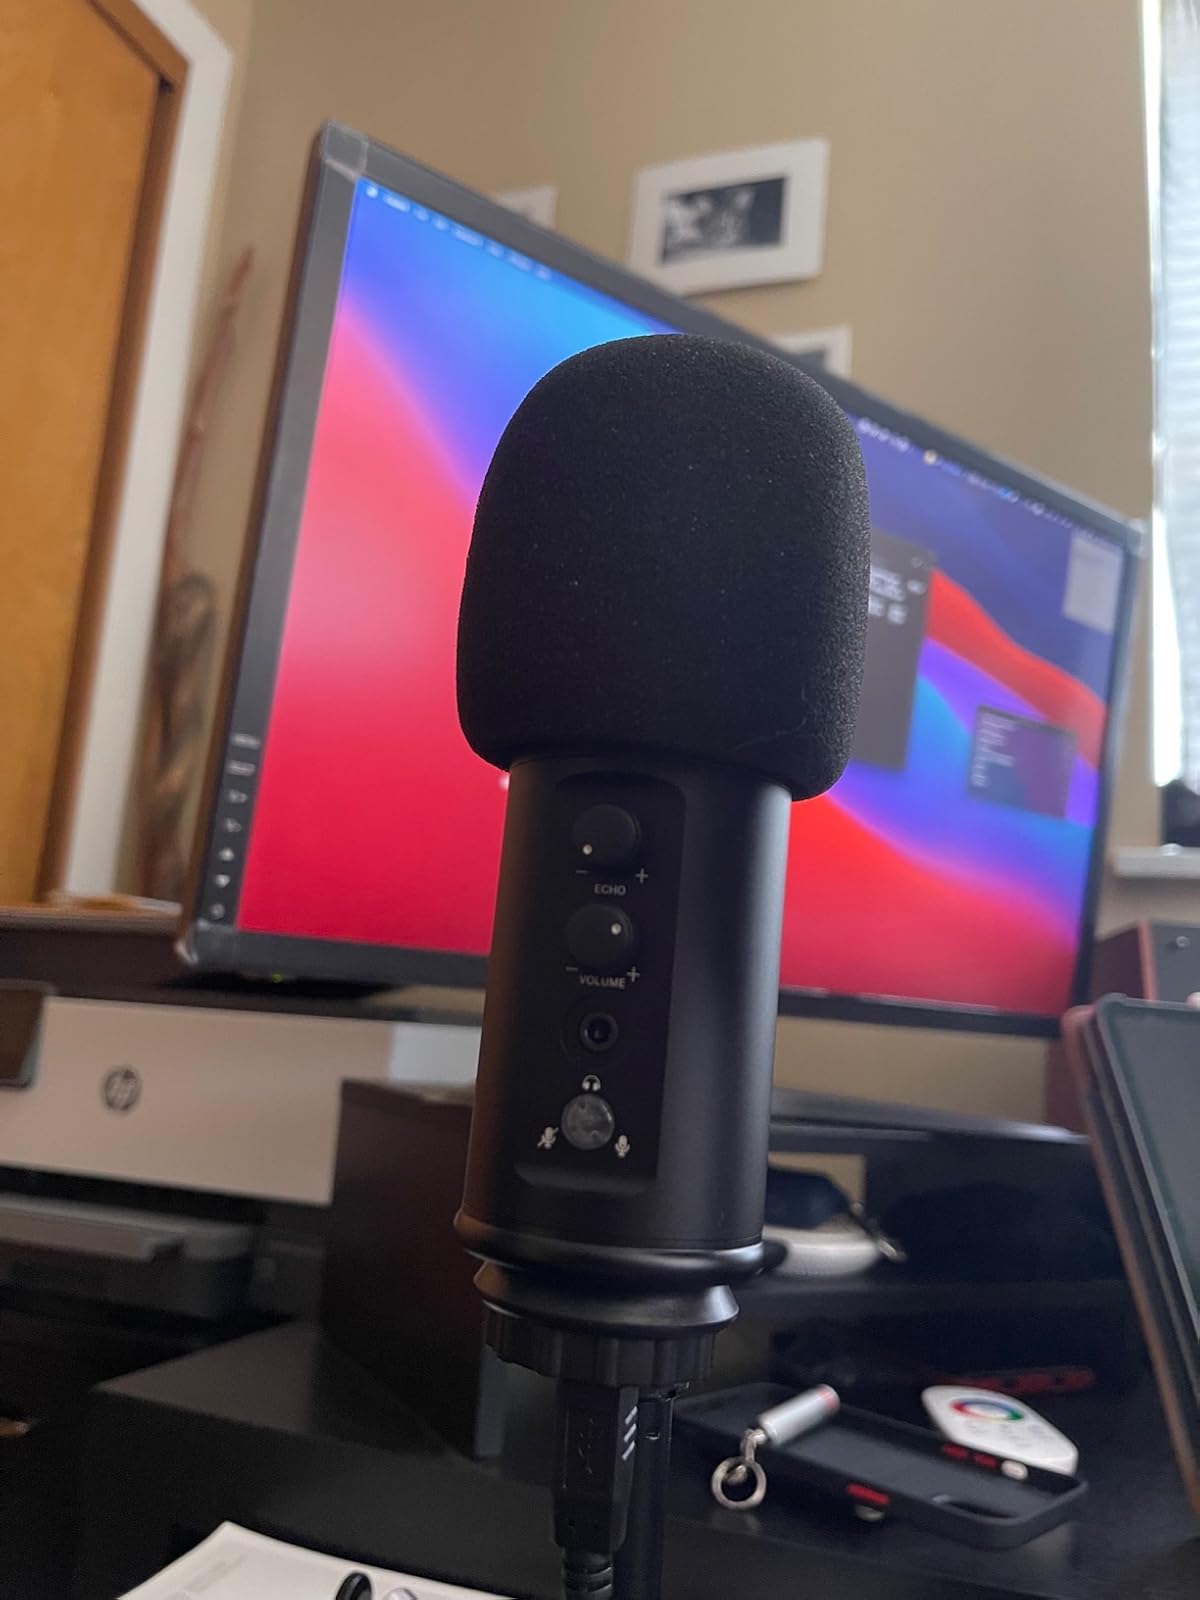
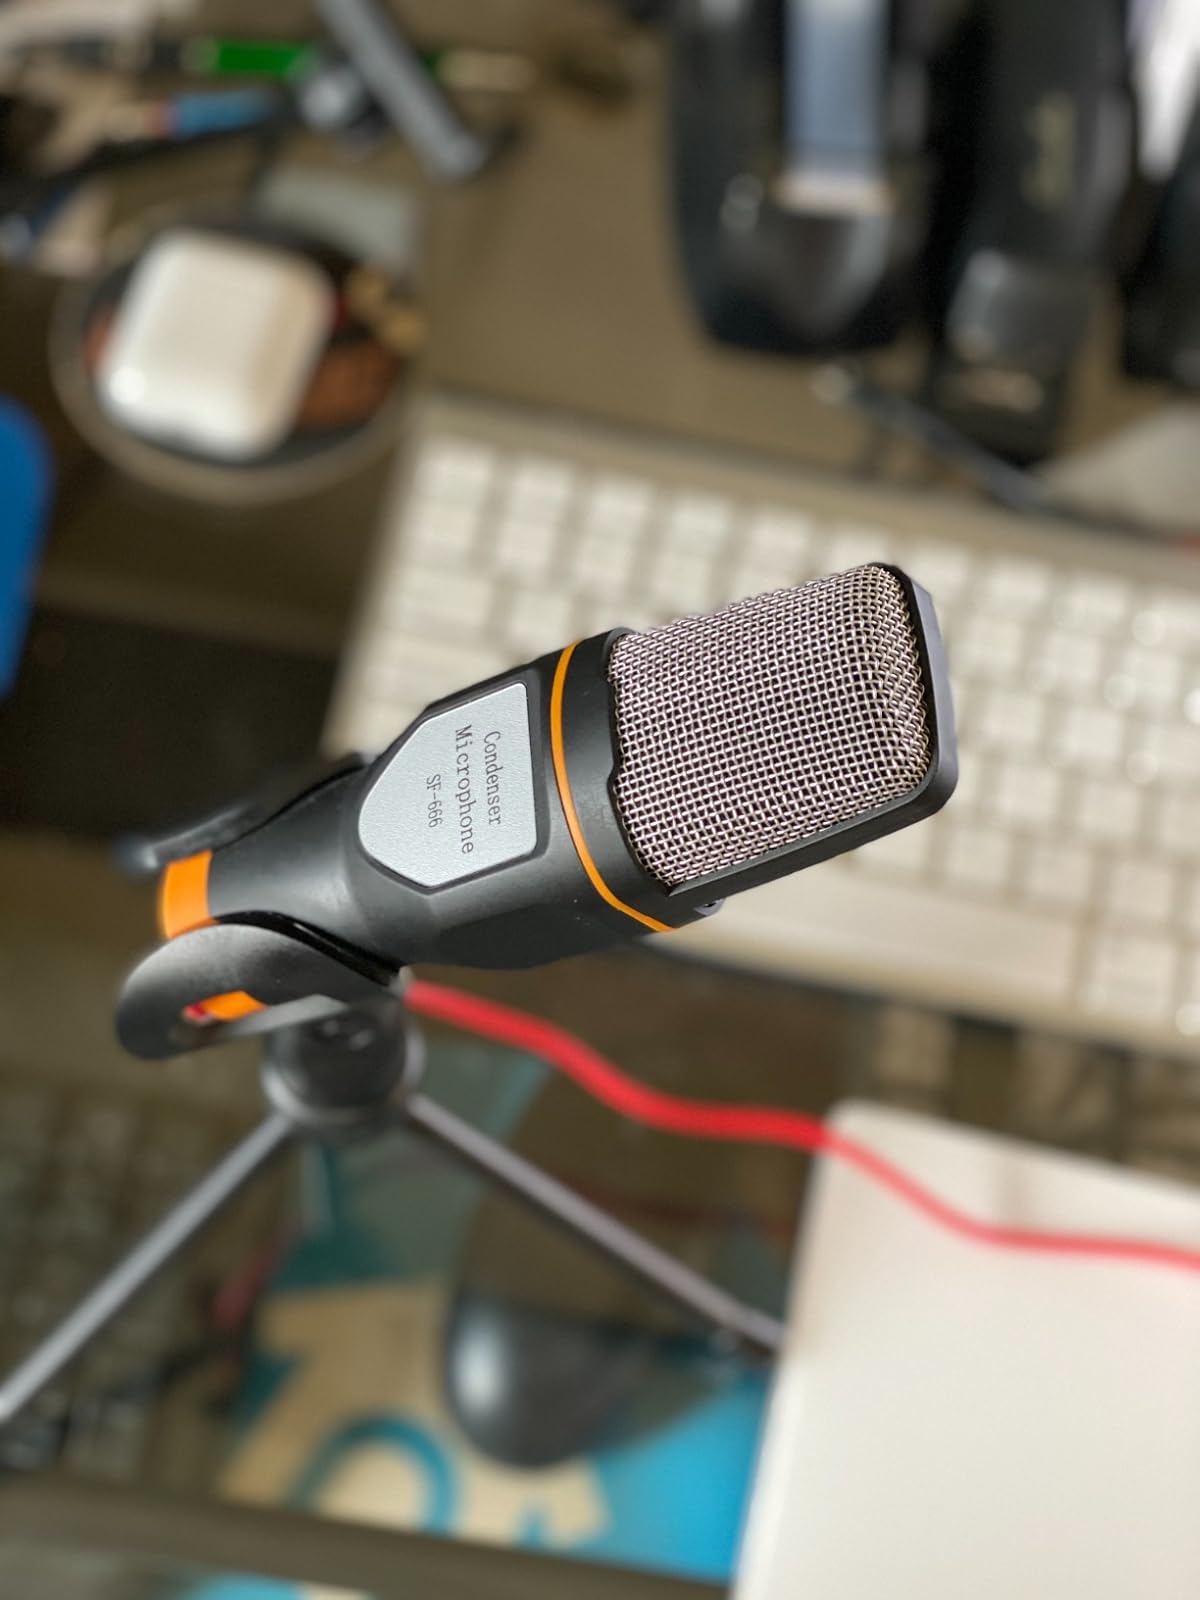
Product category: microphone
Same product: no